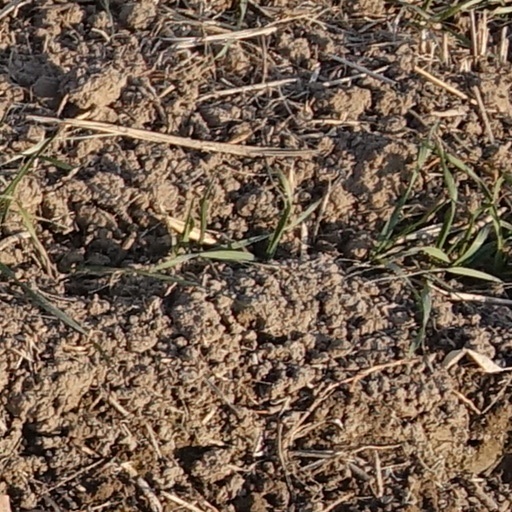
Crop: wheat